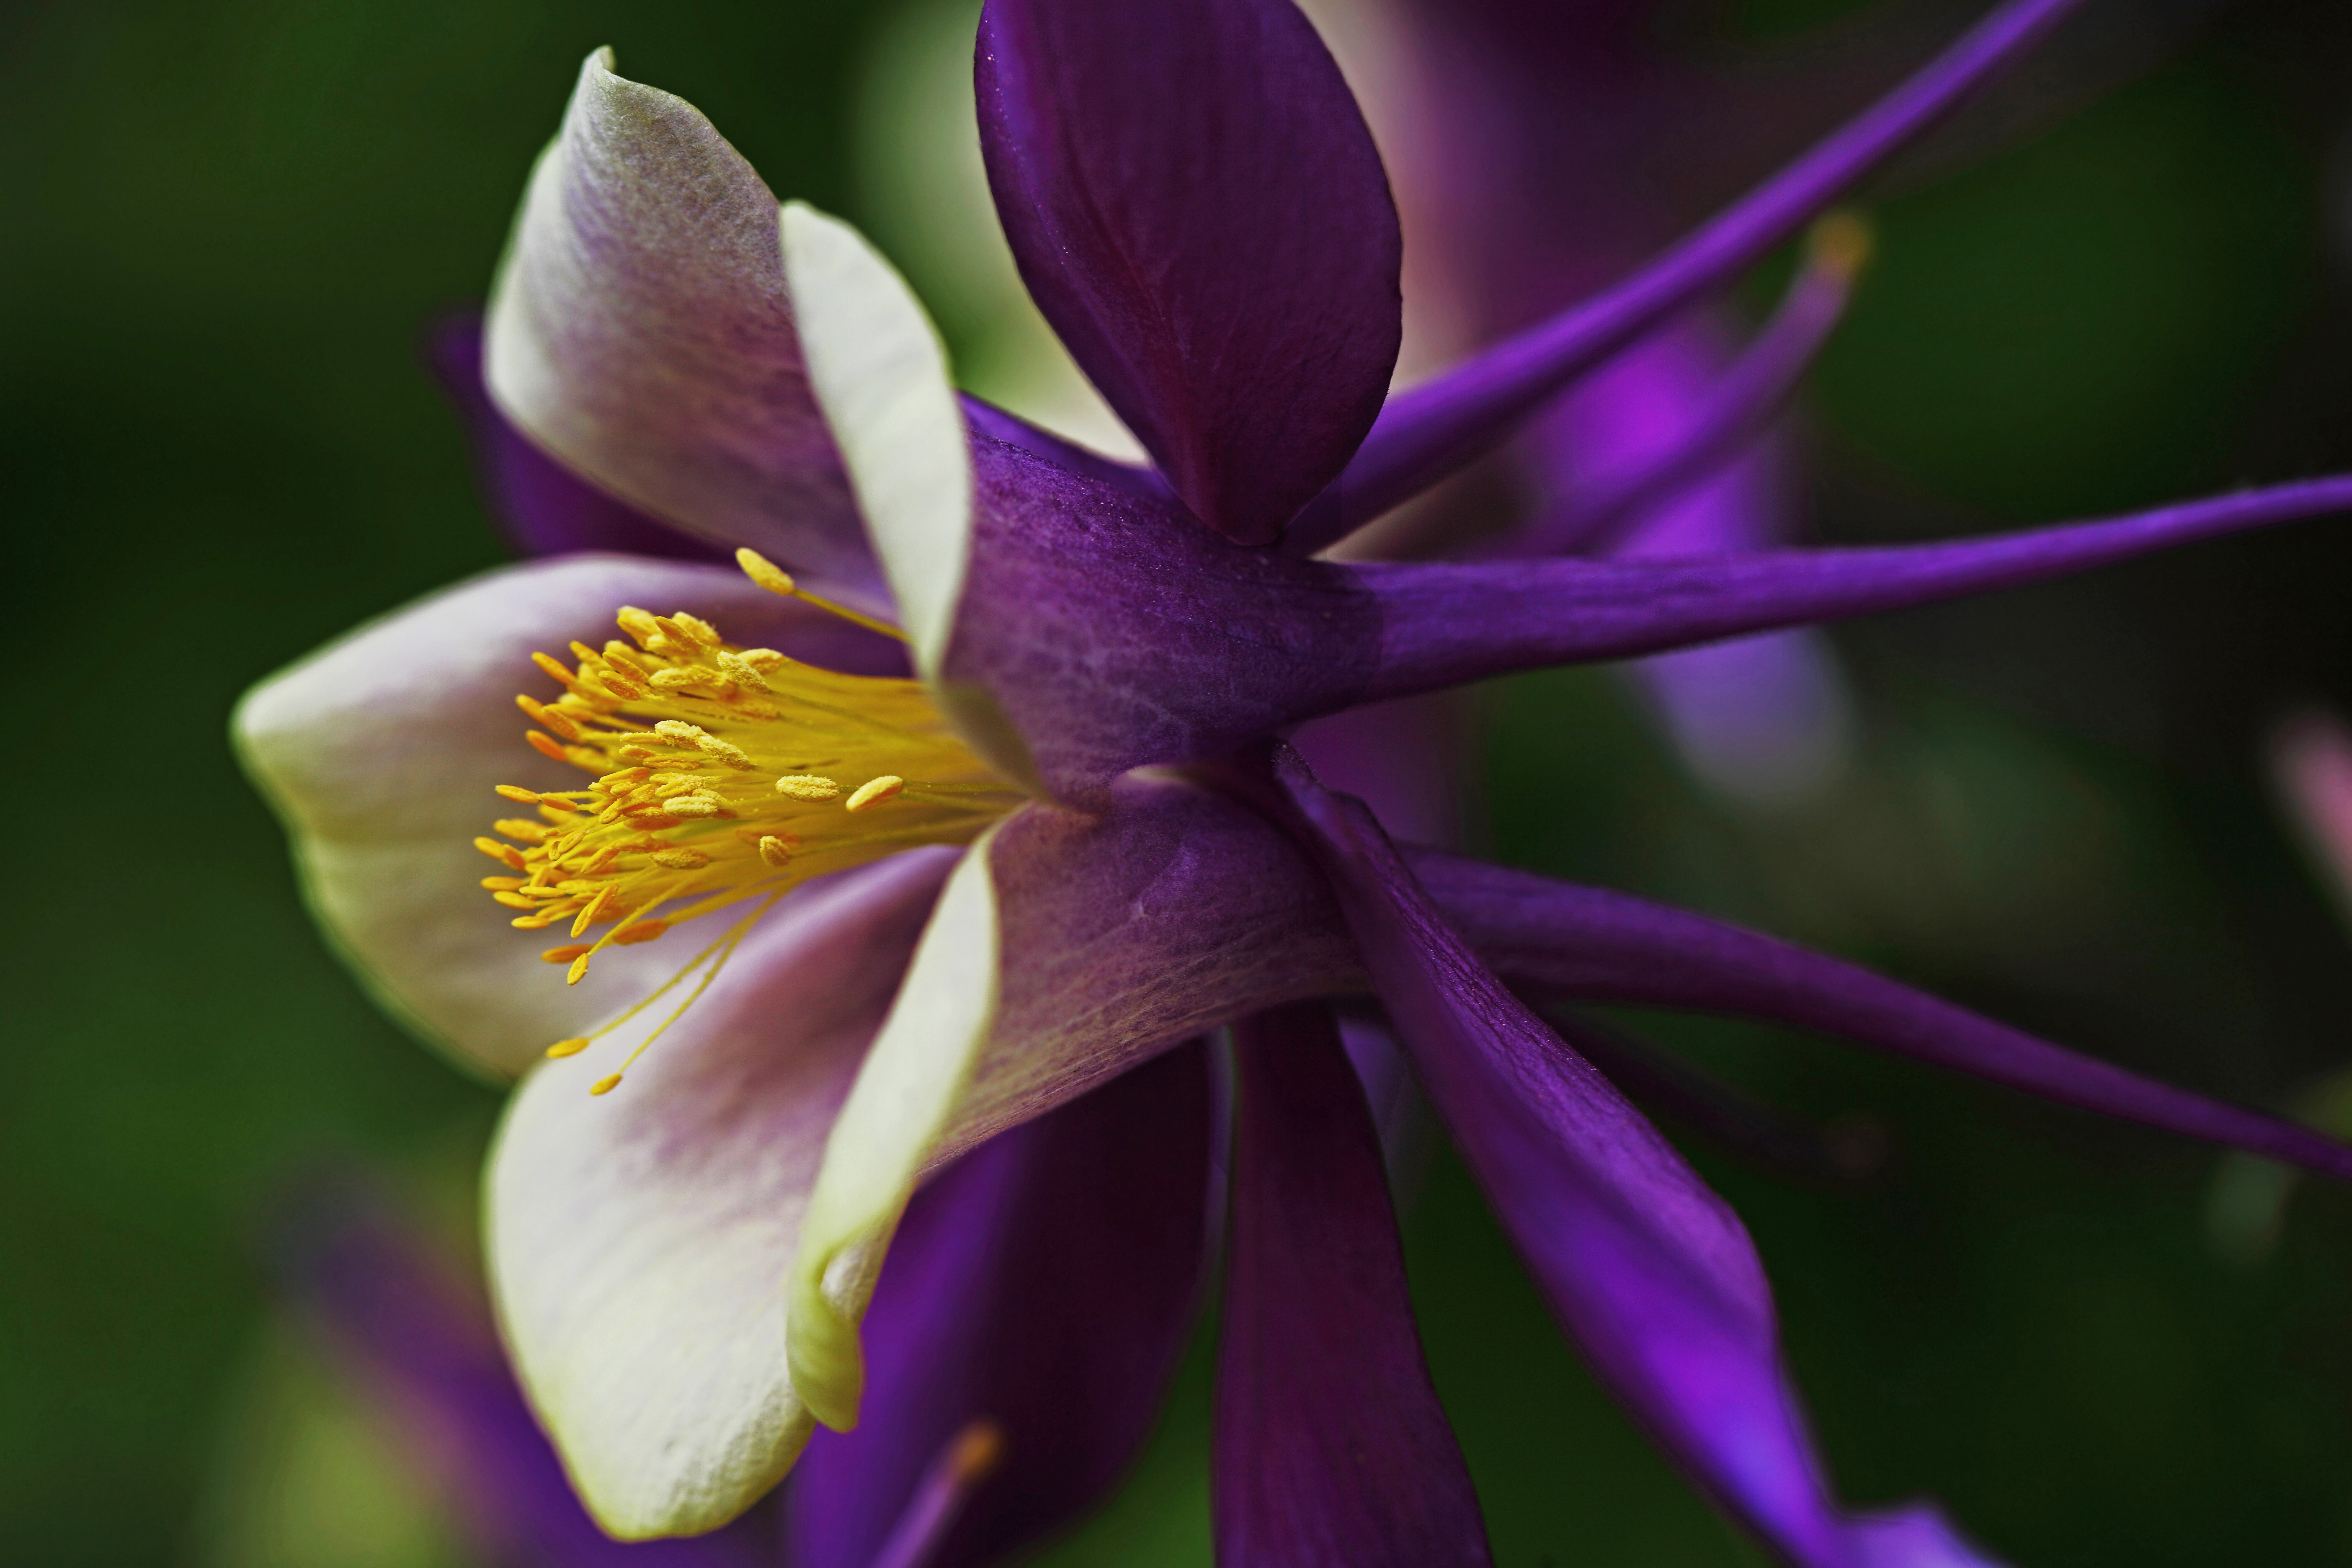
blossom, plant, road, photography, flower, purple, petal, macro, botany, colorful, yellow, flora, wildflower, close up, festival, iris, gardens, columbine, salem, oregon, ian, brooks, stamens, sane, keizer, quinaby, macro photography, schreiner s, flowering plant, plant stem, land plant